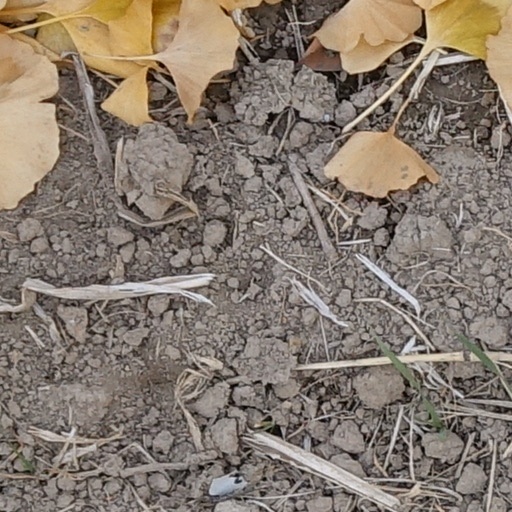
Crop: wheat